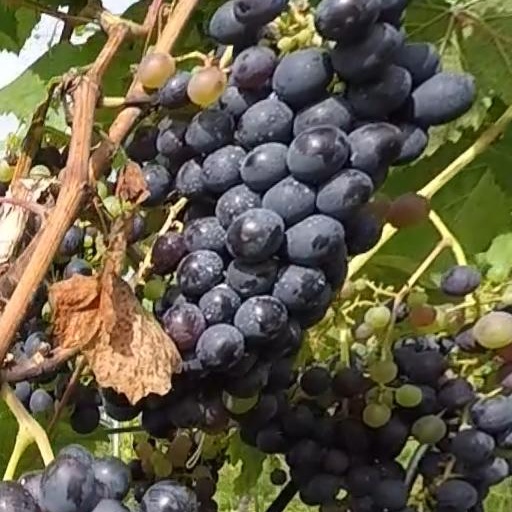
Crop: grape